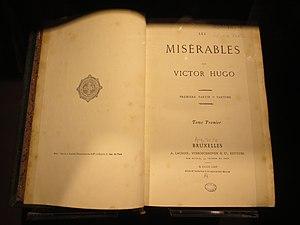
Maison natale de Victor Hugo
Le Mystère des chandeliers est une bande dessinée de Giovan Battista Carpi mettant en scène les personnages de l'univers des canards de Disney, parue en France en 1991 chez Dargaud. Son intrigue, décousue, est une adaptation très libre du roman Les Misérables de Victor Hugo.
La maison natale de Victor Hugo est un appartement du centre historique de Besançon, où est né l'écrivain idéologue humaniste français Victor Hugo au 1ᵉʳ étage du 140 Grande Rue de Besançon dans le Doubs en Bourgogne-Franche-Comté. Ces lieux de mémoire littéraires sont aménagés en musée en 2013, labellisé Maisons des Illustres. Les façades et les toitures sont inscrits aux monuments historiques depuis le 30 avril 1942.